Collège d'Azrou

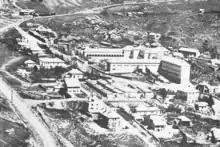
The Collège d'Azrou in 1930

The was a school established in 1927 by the French Protectorate in Azrou, Morocco.